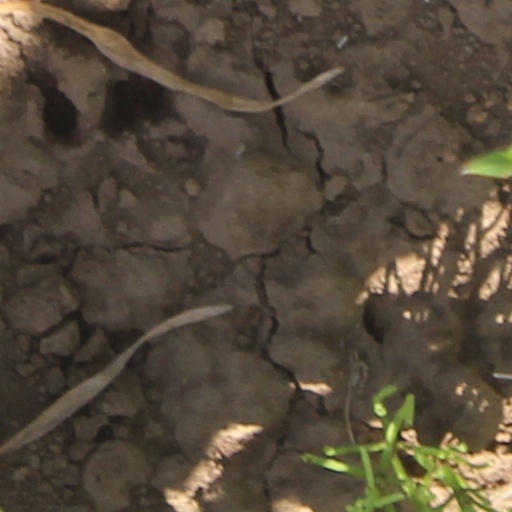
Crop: wheat